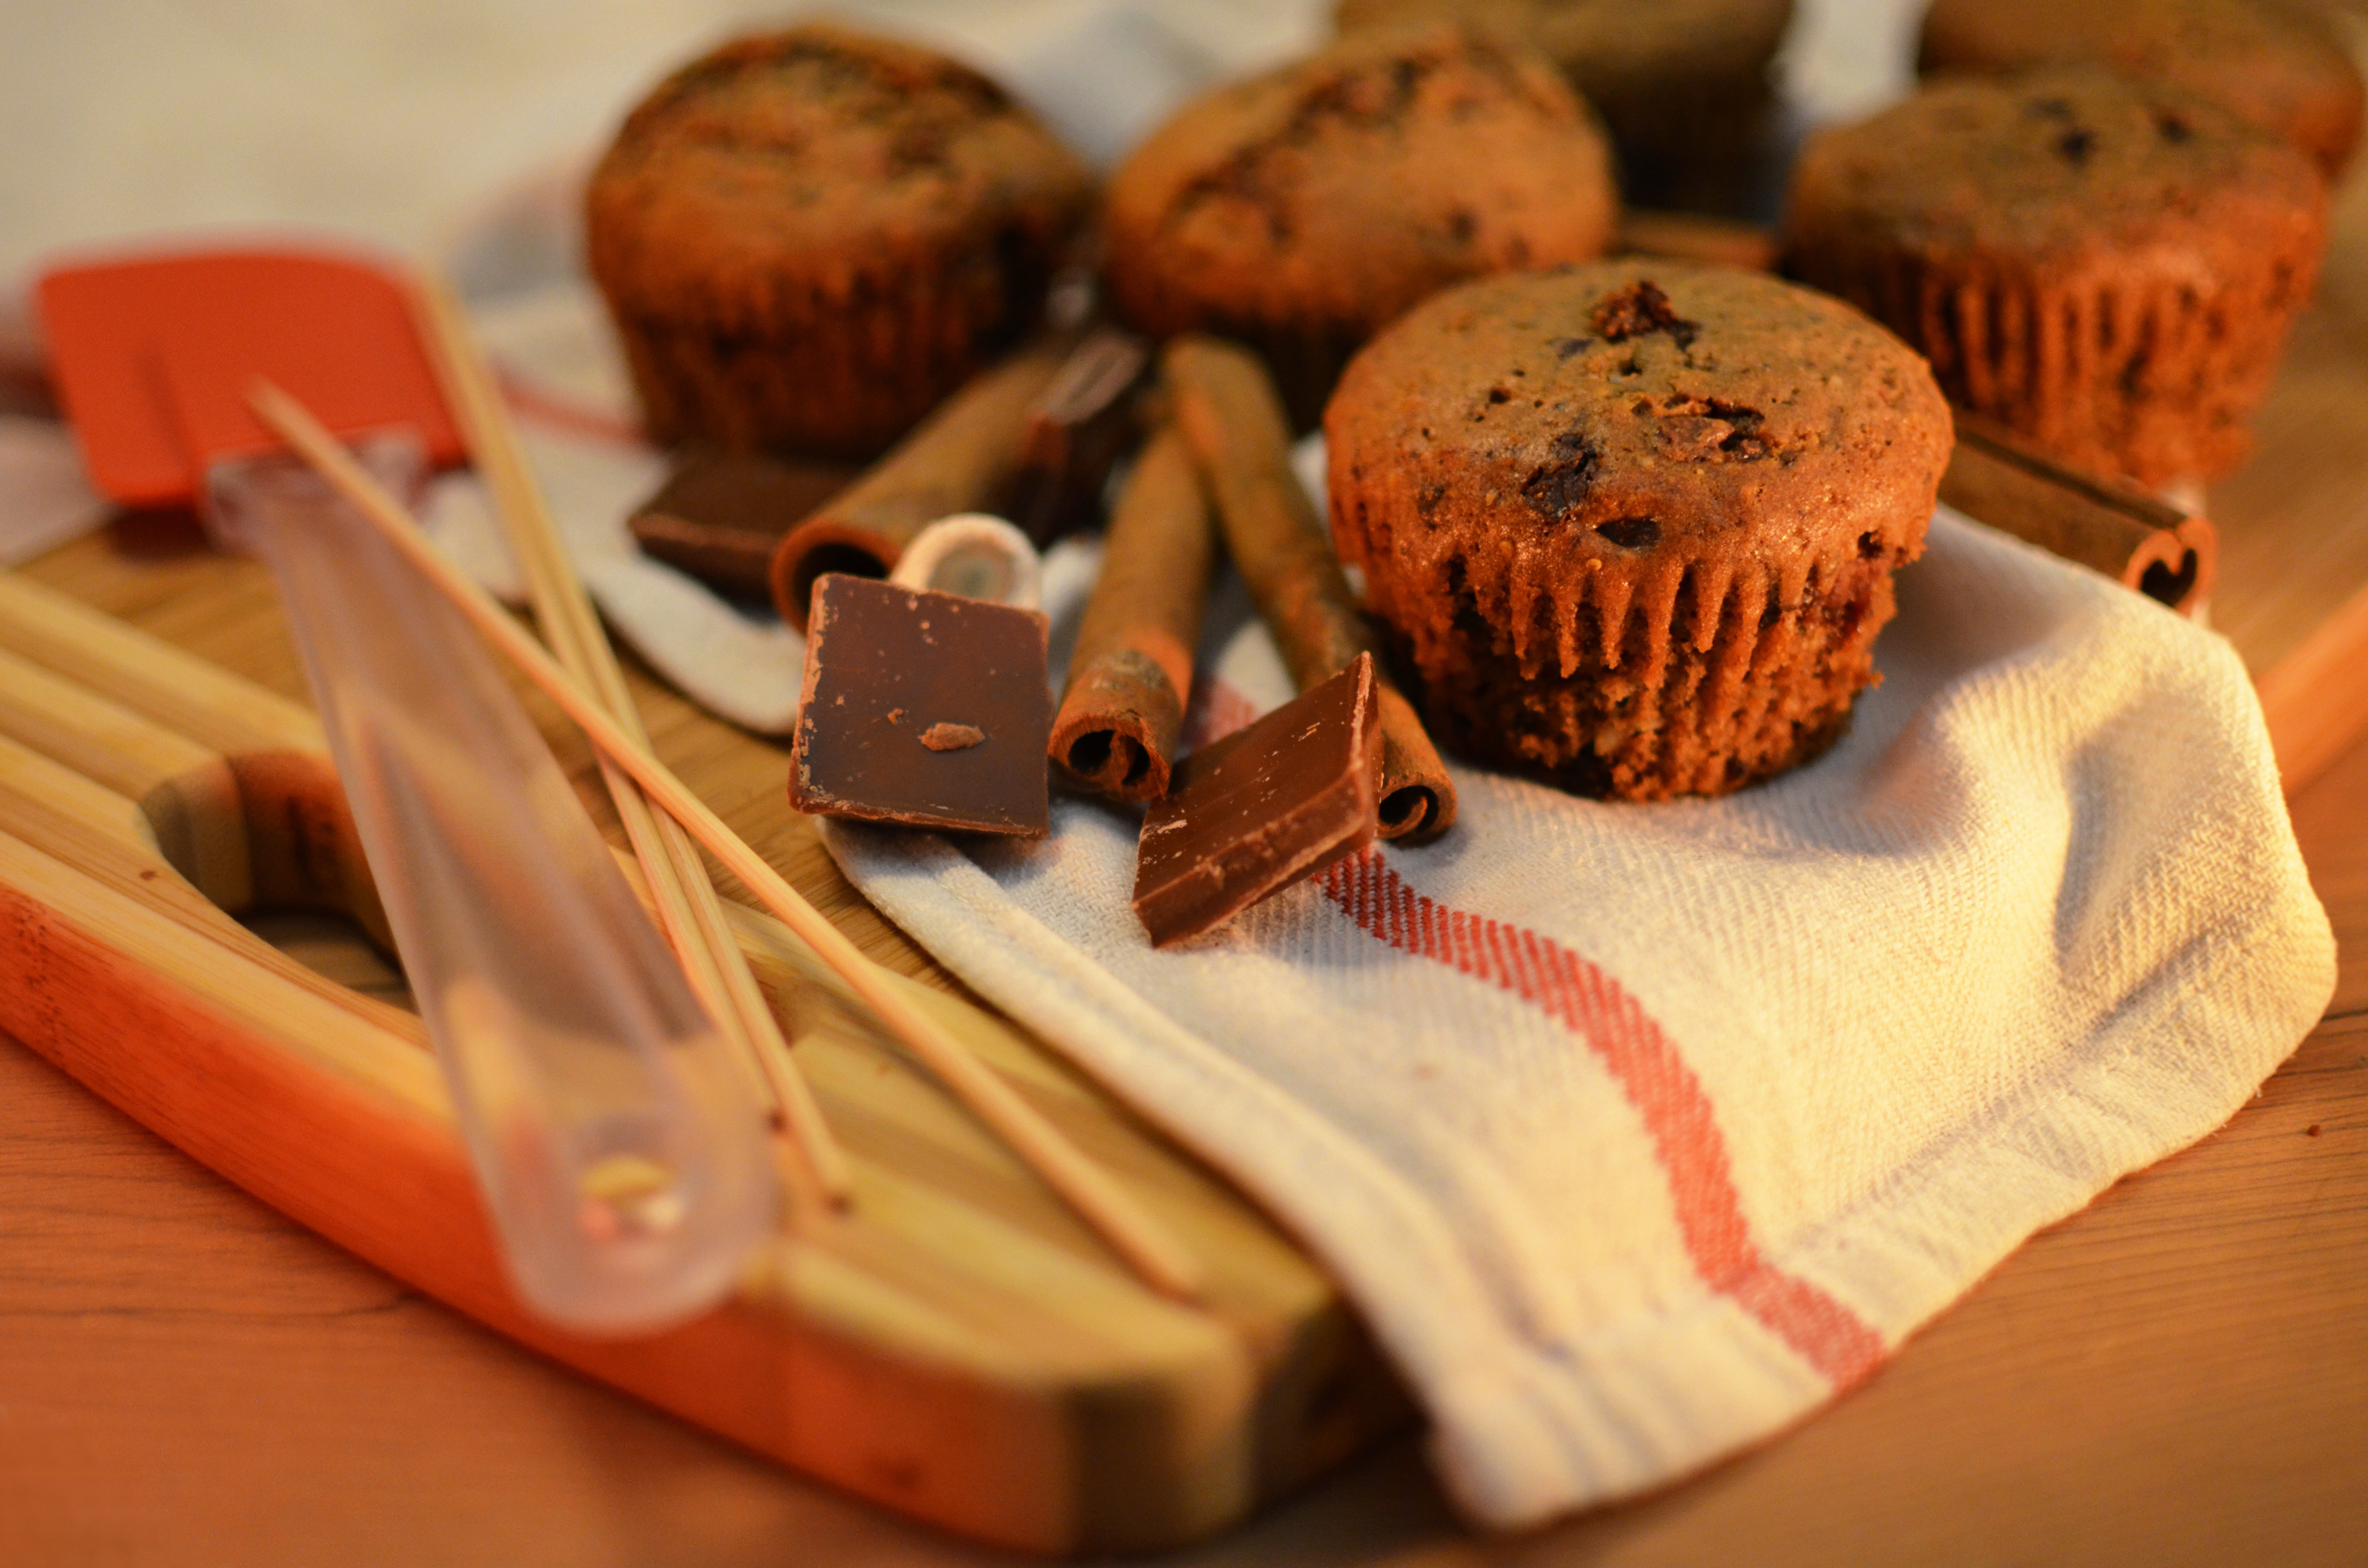
sweet, food, produce, chocolate, baking, christmas, dessert, cake, muffin, cookies, icing, xmas, sweetness, brownies, muffins, baked goods, flavor, snack food, chocolate truffle